2020 Tour Championship

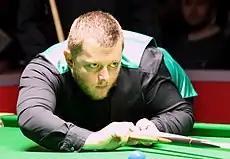
Mark Allen won the first six frames in his 9–2 semi-final win over Mark Selby.

The semi-finals were also played as best-of-17-frames matches over two sessions on 24 and 25 June. The first semi-final was between Judd Trump and Stephen Maguire, the two remaining players still able to win the Coral Cup; whilst Maguire needed to win the tournament for the cup, Trump was only required to win this match. Maguire took a 2–1 lead after the first three frames, but Trump won the next three to lead 4–2. Maguire won frame seven, and then frame eight with a break of 132, to finish the first session tied at 4–4. The pair shared the next two frames, before Trump won frame 11 after a break of 79. Maguire won frame 12, which lasted over 40 minutes, to draw level again at 6–6; he then took three straight frames to win the match 9–6.